Highland Emergency

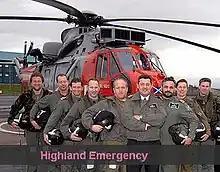

Highland Emergency is a British television documentary series following the work of the emergency services in the Scottish Highlands. It is broadcast on Channel 5 in the UK.